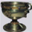
Label: cup